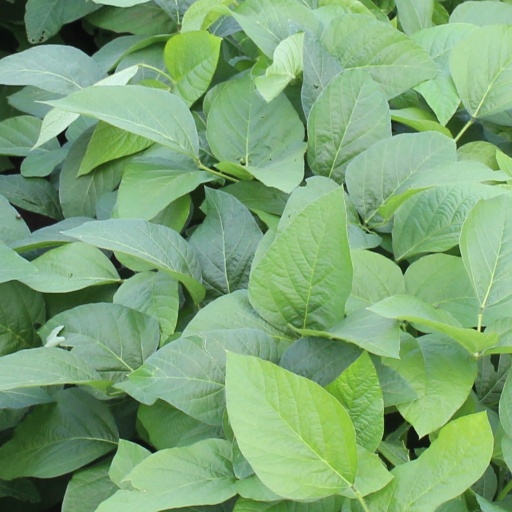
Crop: soybean